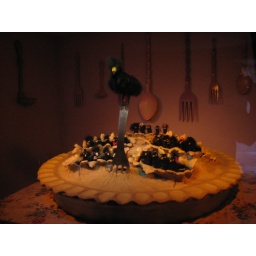
black birds in a pie